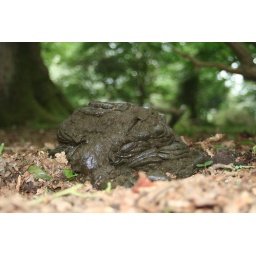
Sorry, yes it's cow poo, but I'm trying to be adventurous in our forest architecture competition!